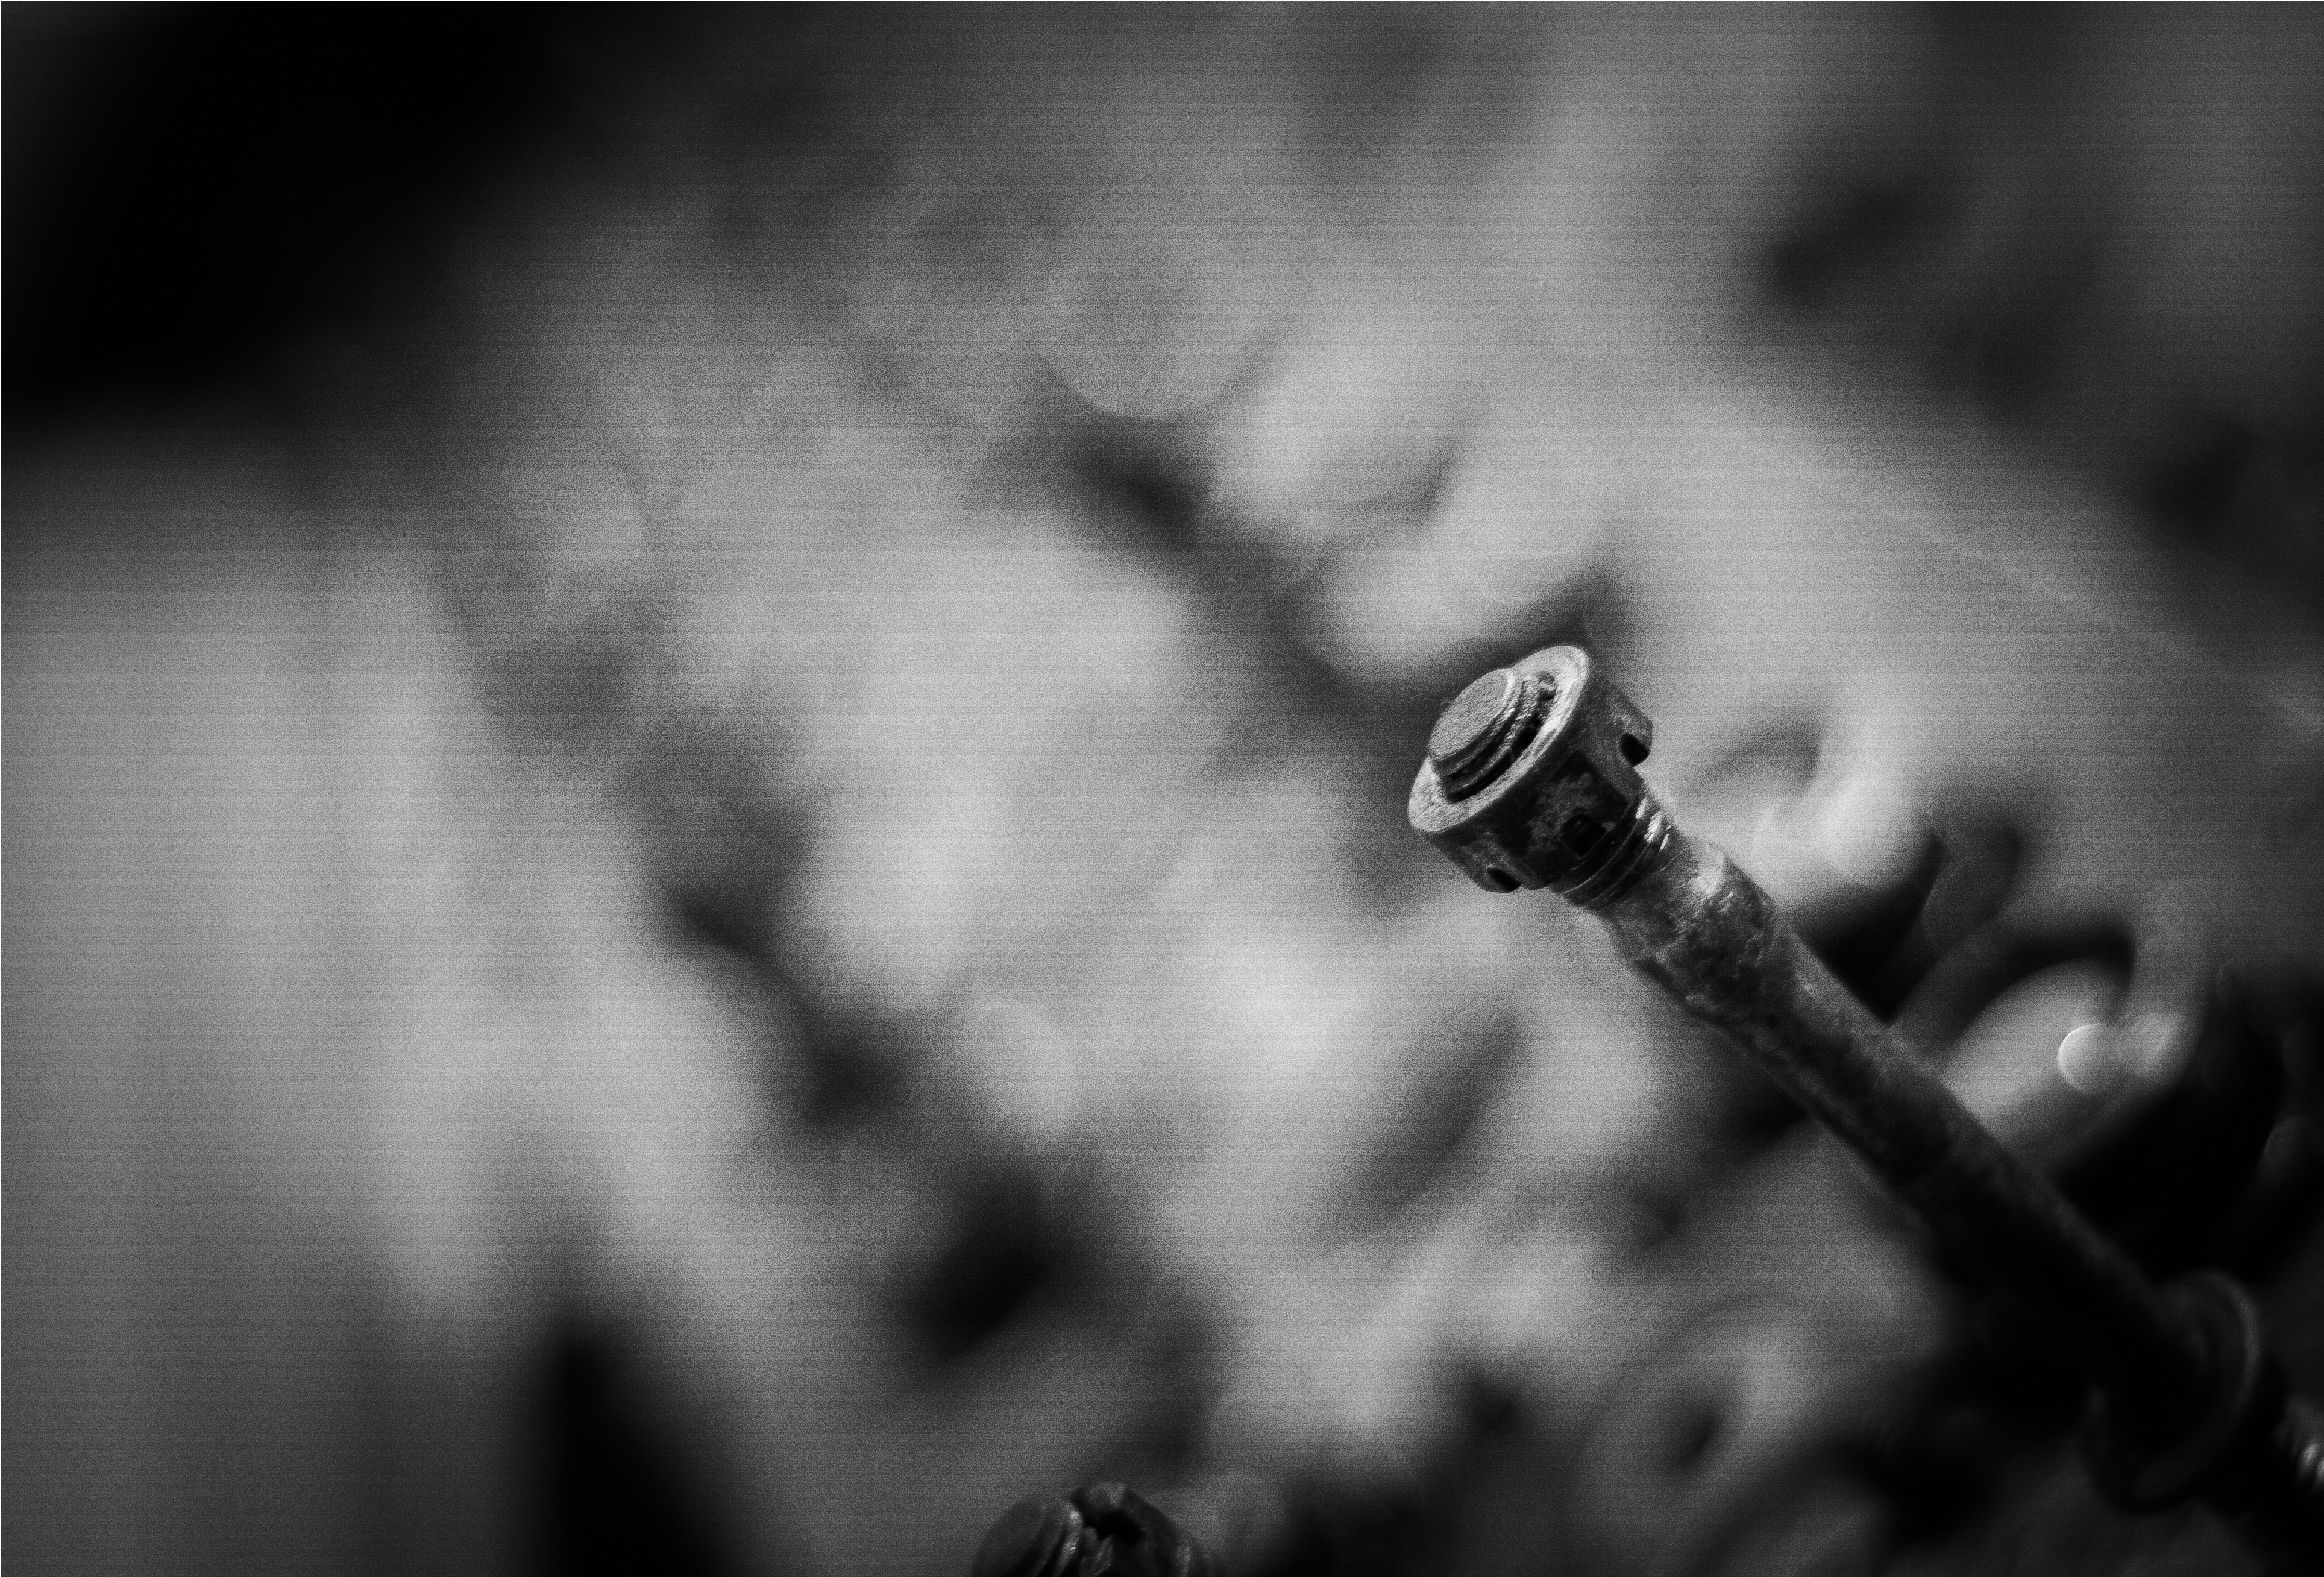
light, black and white, white, photography, machine, darkness, black, monochrome, close up, engine, macro photography, monochrome photography, single lens reflex camera